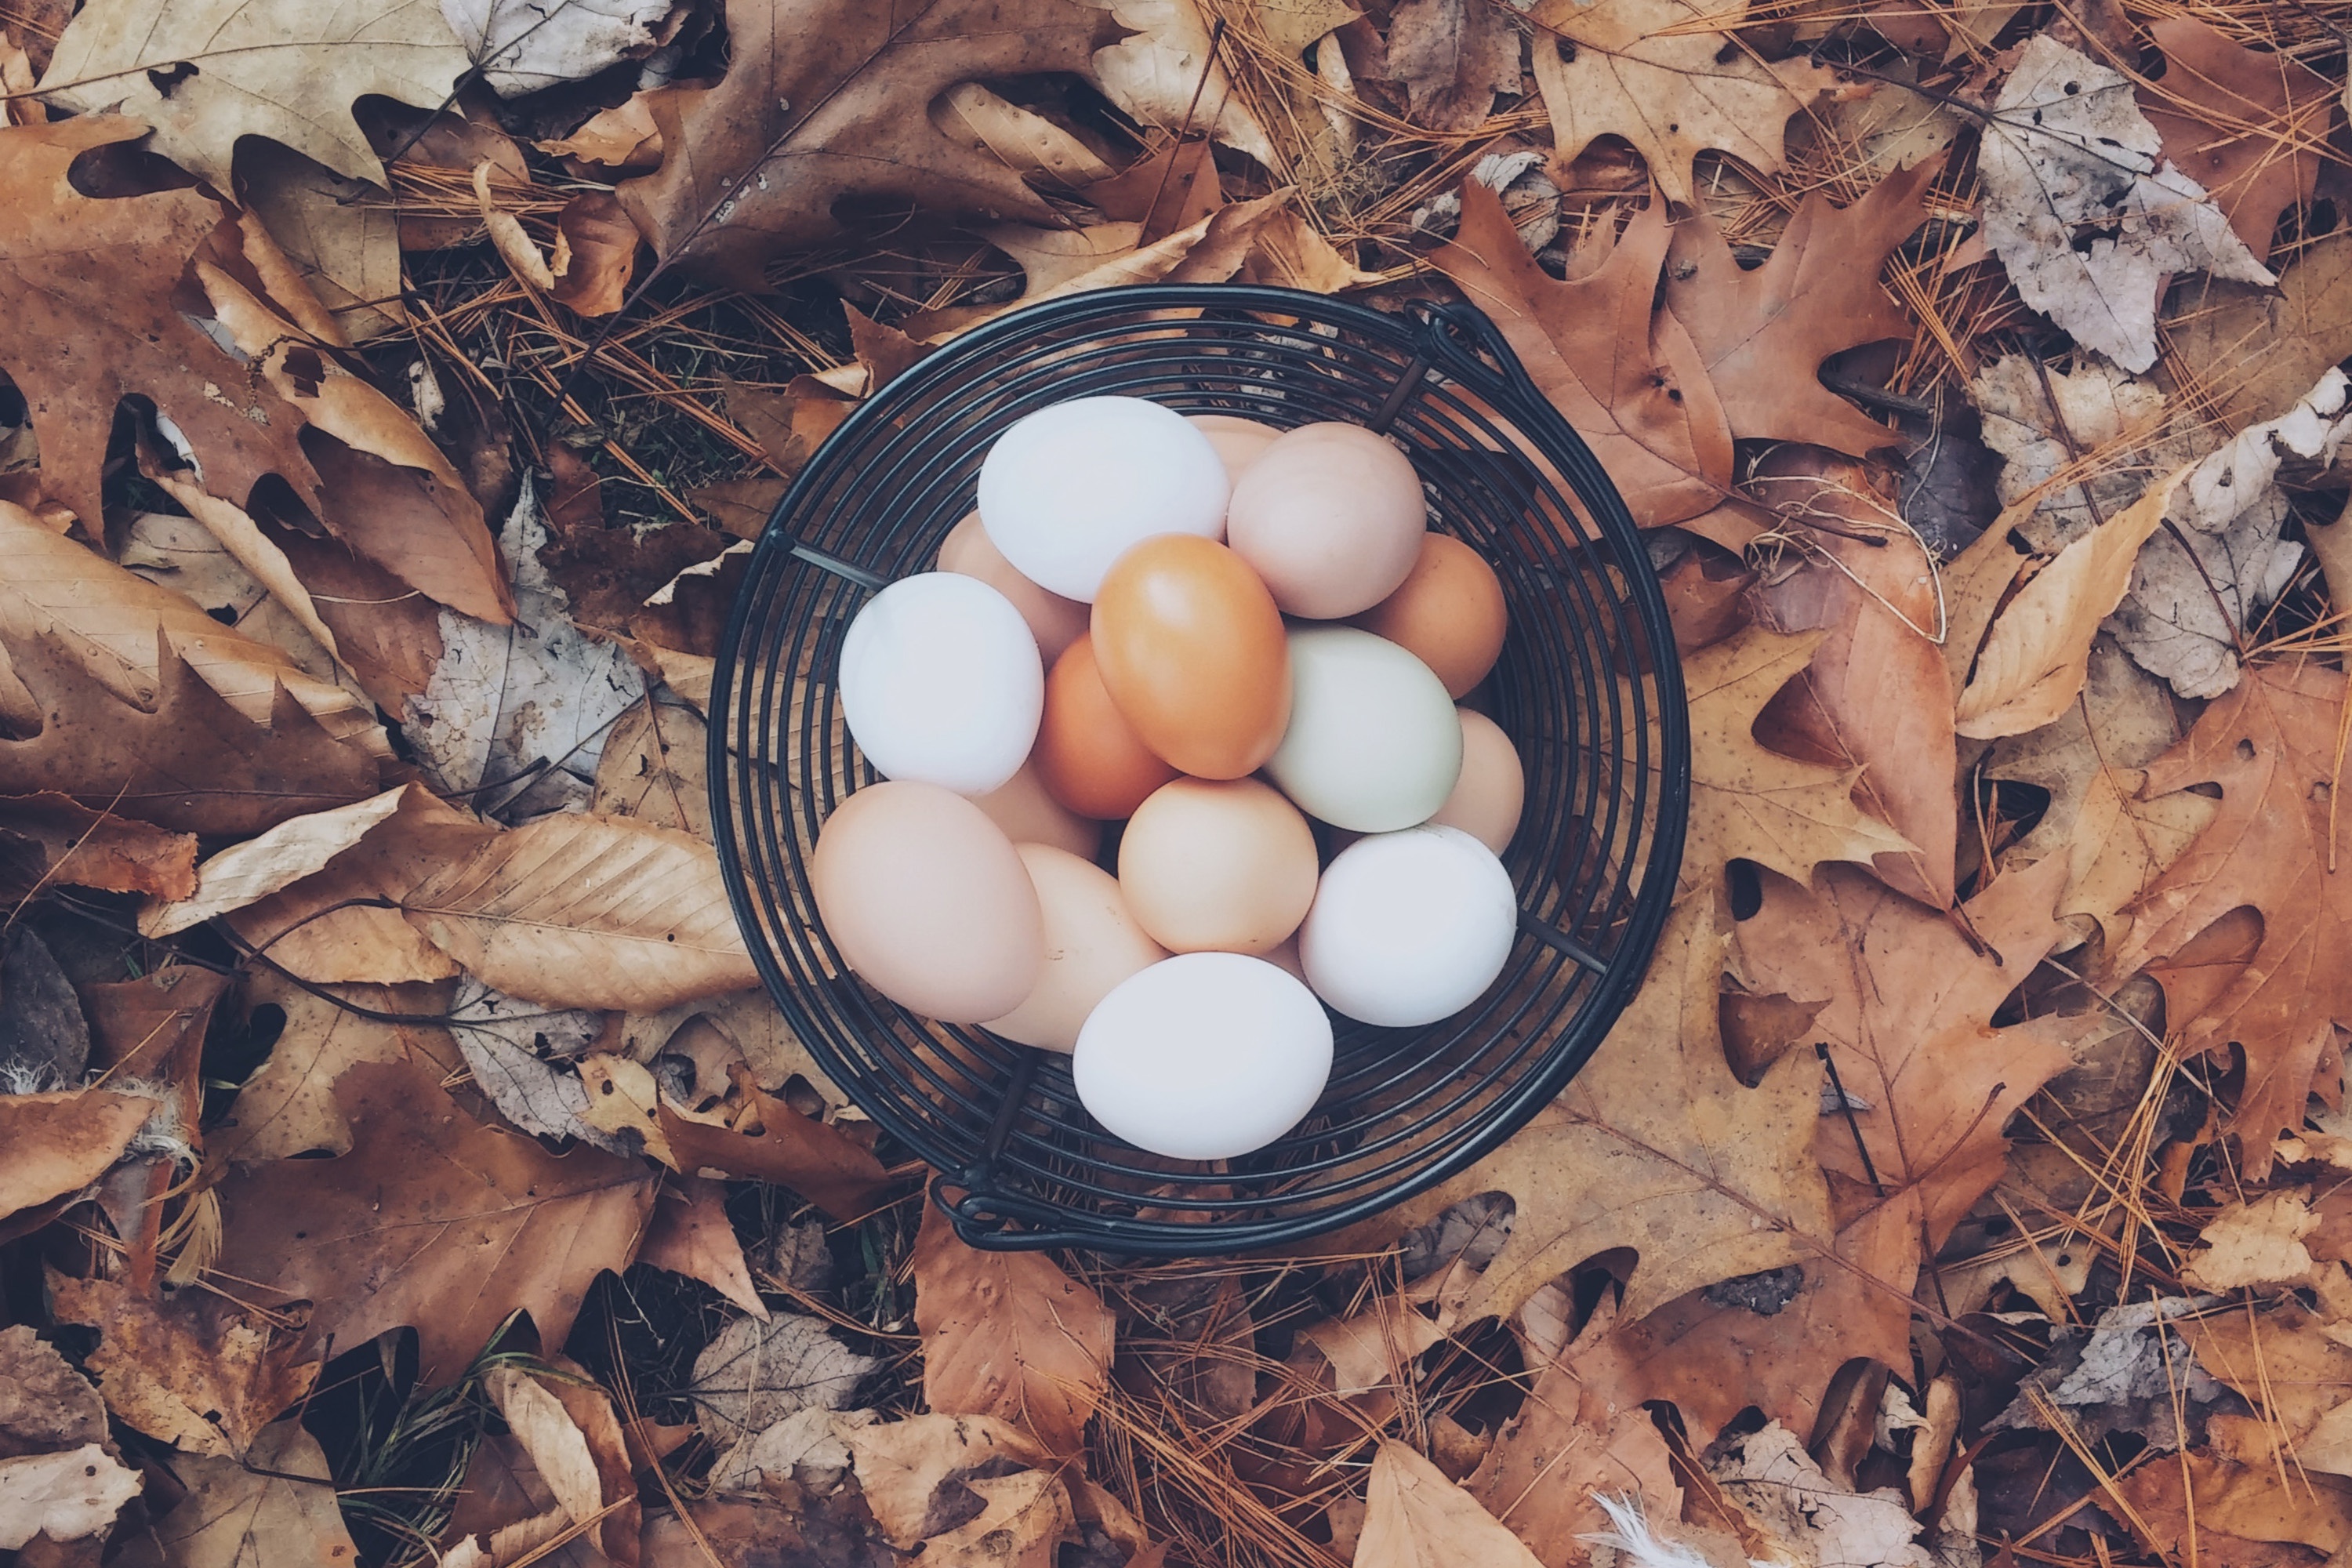
egg, bird nest, nest, food